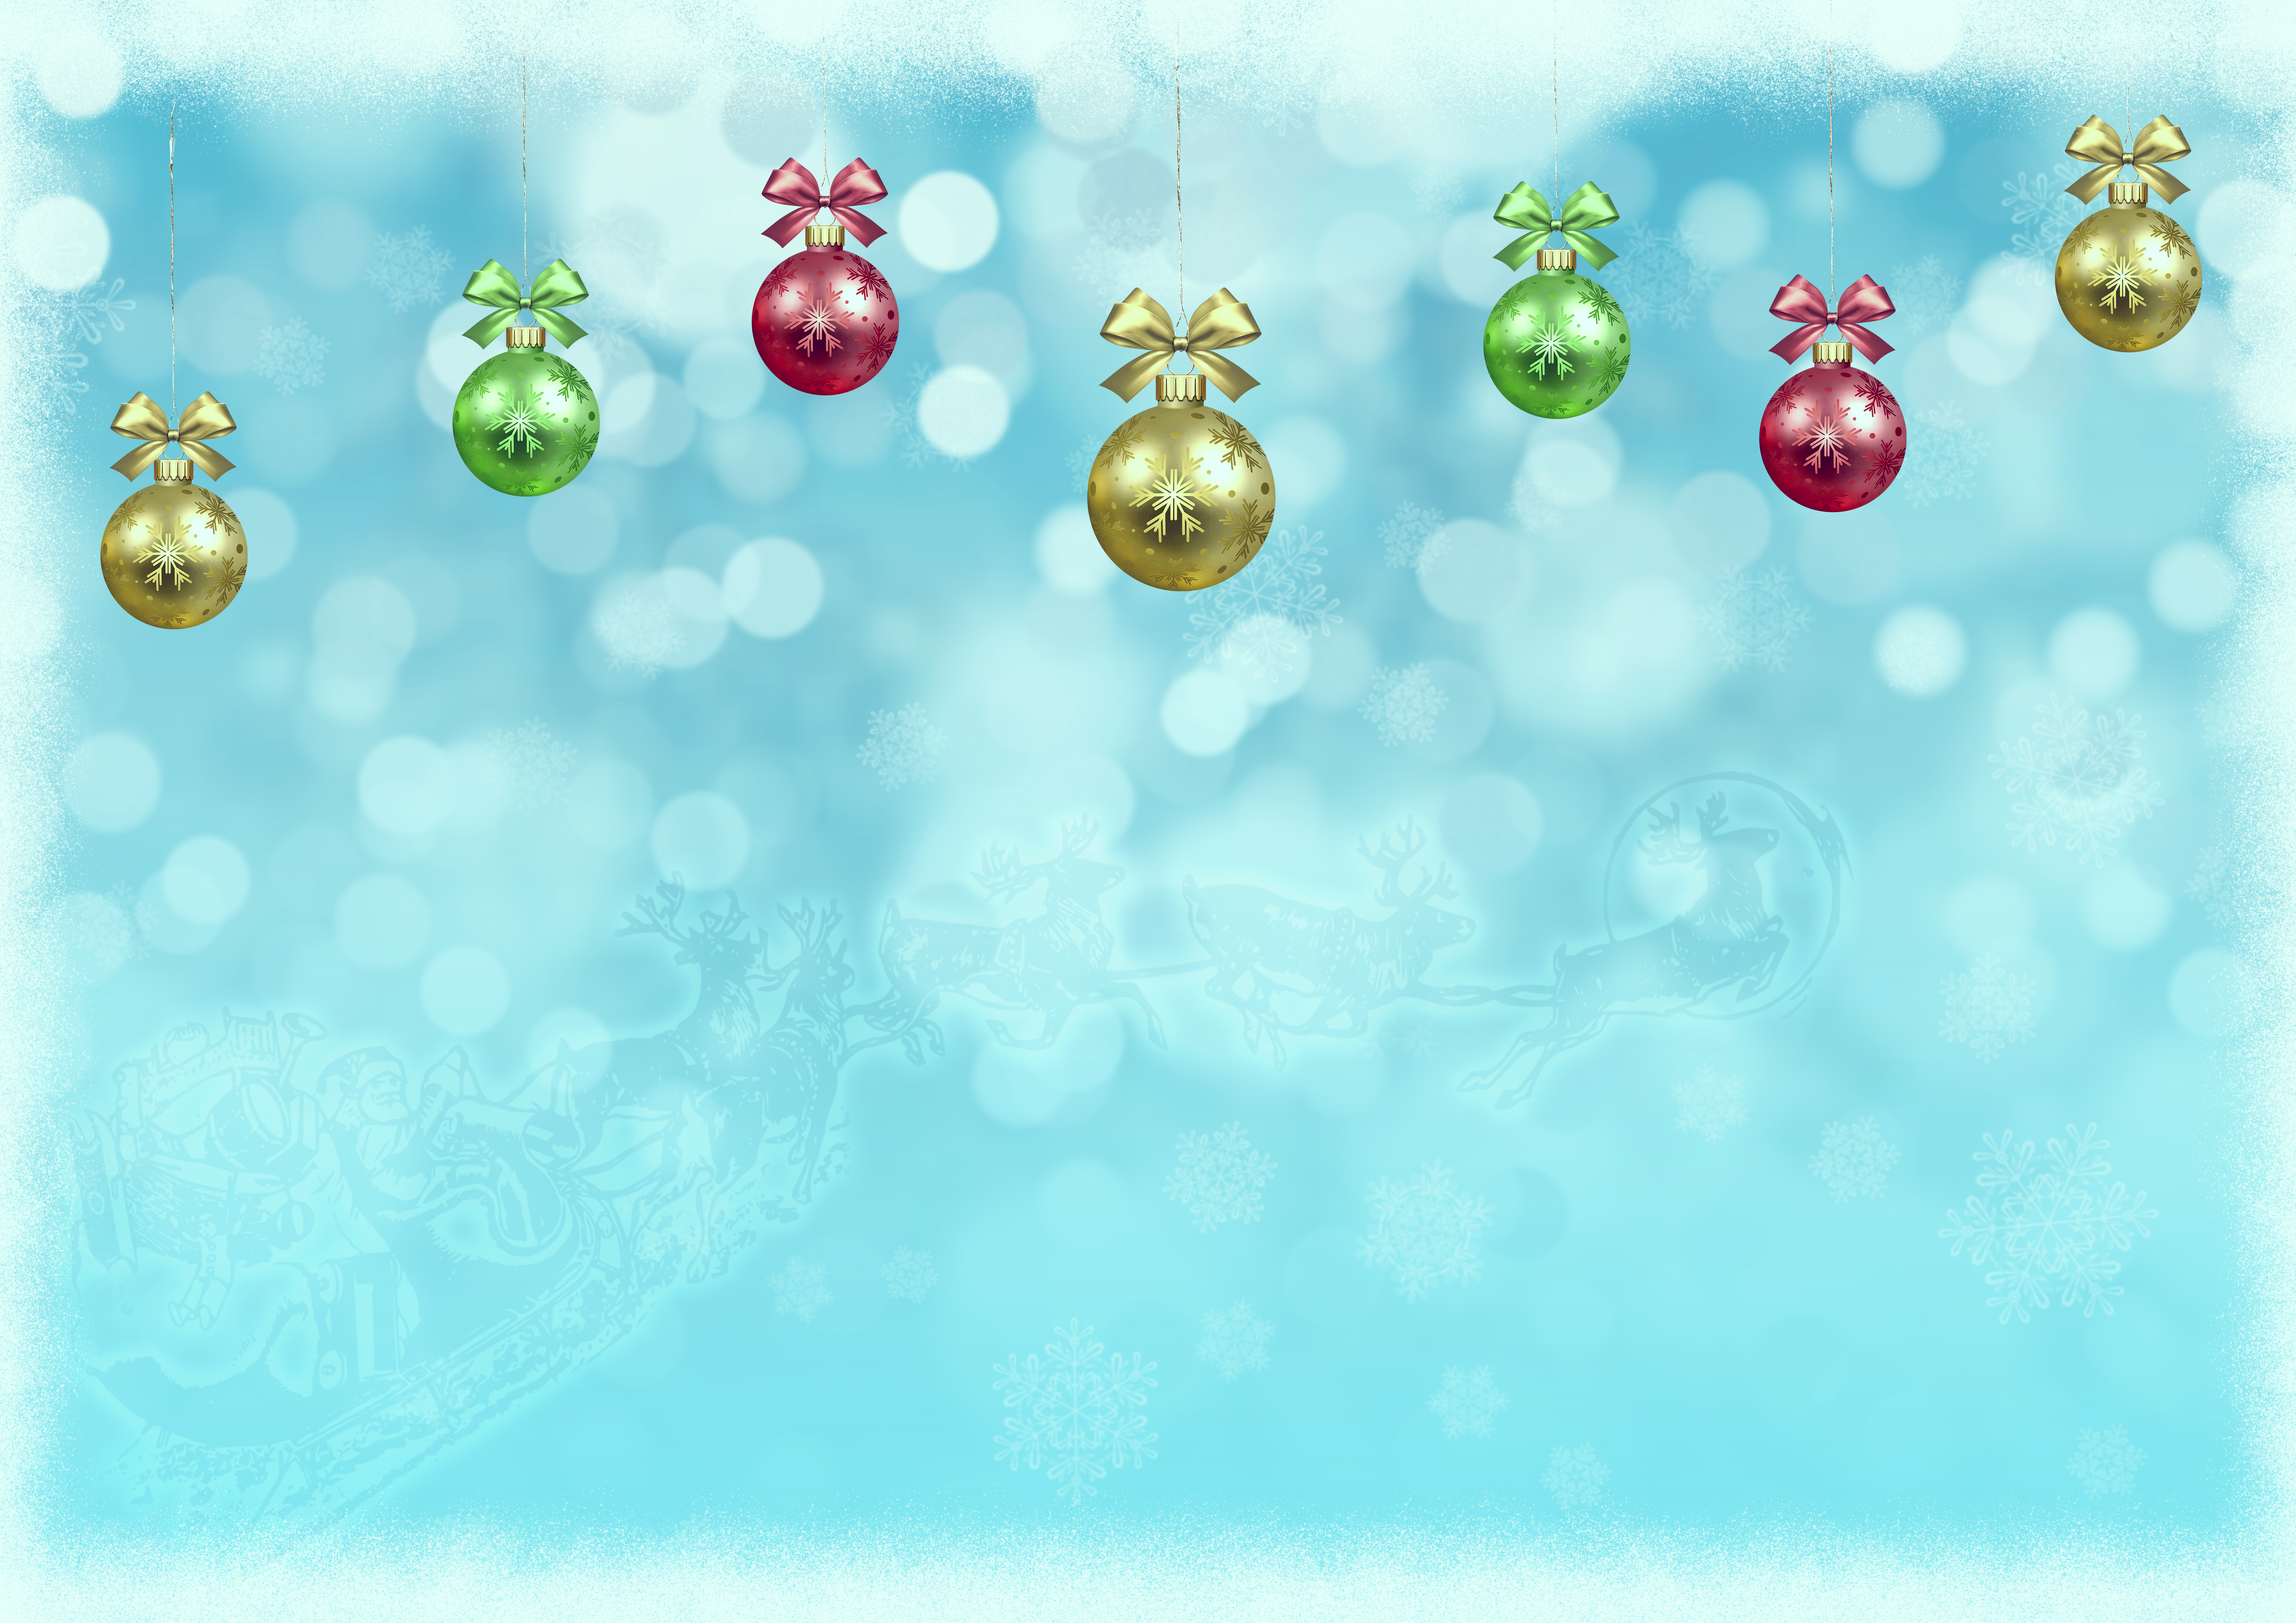
christmas, baubles, bokeh, balls, noble, decorative, white, blue, snow, background, greeting, copy space, atmospheric, christmas time, santa claus, reindeer, sleigh, christmas ornament, computer wallpaper, christmas decoration, sky